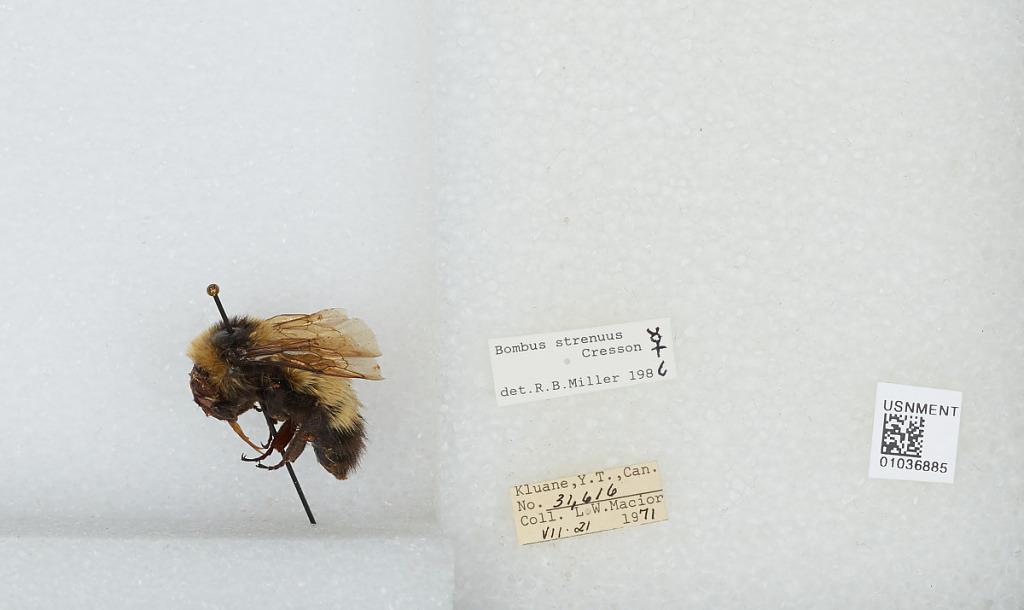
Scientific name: Bombus (Alpinobombus) neoboreus Sladen
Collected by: L. Macior
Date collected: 1971-7-21
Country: Canada
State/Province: Yukon Territory
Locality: Kluane
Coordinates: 60.75, -139.5
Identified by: Miller, R. B.